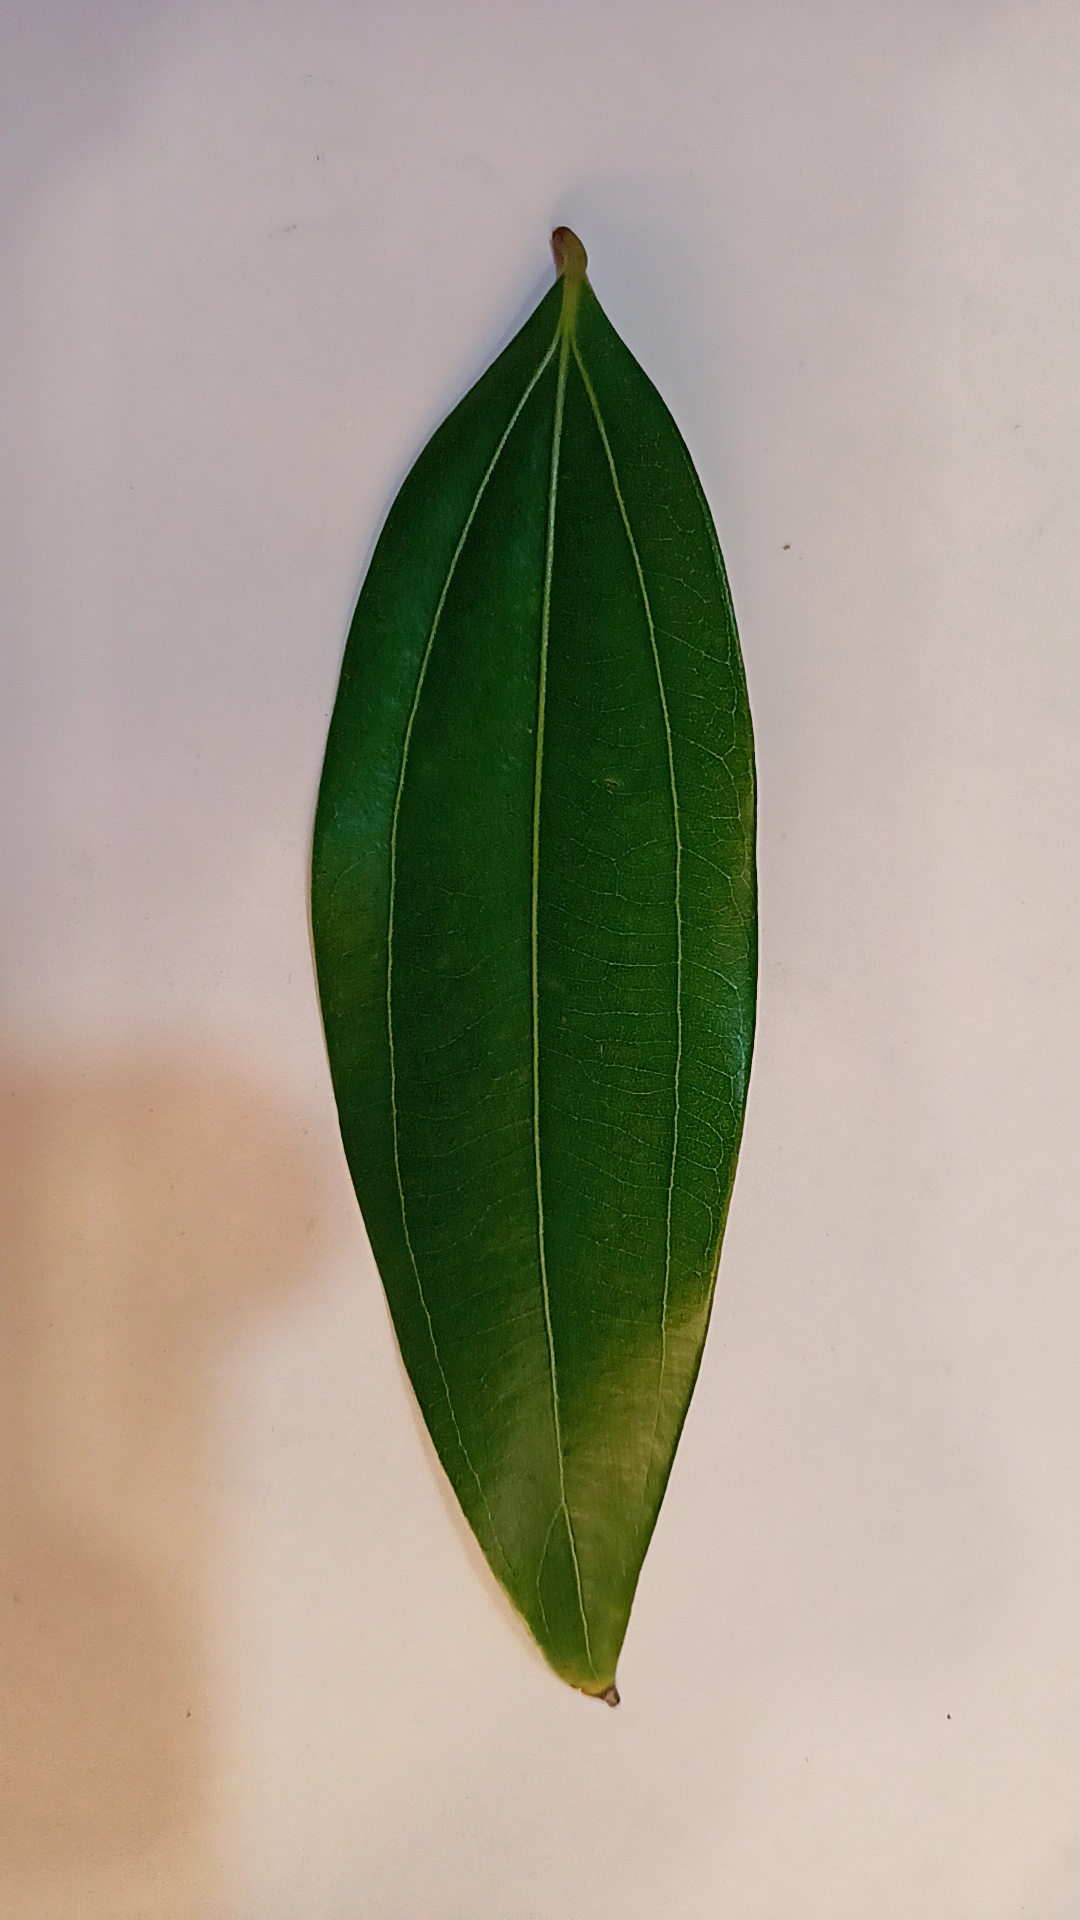
Label: Healthy